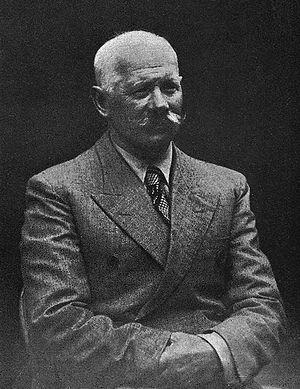
Andreas Madsen, né à Handbjerg au Danemark le 17 octobre 1881 et mort à San Carlos de Bariloche en Argentine le 1ᵉʳ septembre 1965, est un explorateur et écrivain danois. À la suite de son arrivée en Argentine, en 1901, il travaille à la Commission des frontières dirigée par Perito Moreno. Il s'établit à proximité du mont Fitz Roy et c'est là-bas qu'il rédige La Patagonia vieja, édité pour la première fois en 1948.